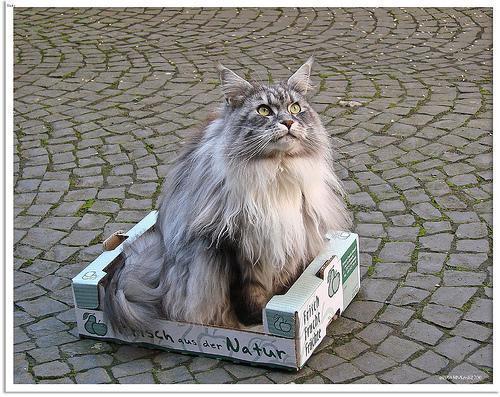
Maine Coon